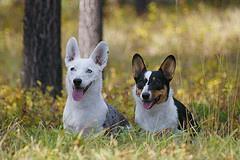
Cardigan